History of the west coast of North America

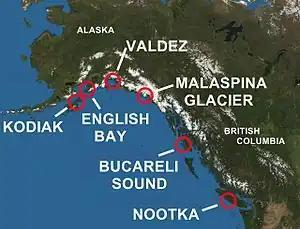
Spanish contact in British Columbia and Alaska

In 1791, the Malaspina Expedition undertook a search for the Northwest Passage, surveying the Alaska coast from Yakutat Bay to Prince William Sound. At Yakutat Bay, the expedition made contact with the Tlingit. The expedition's scientists made a study of the tribe, recording information on social mores, language, economy, warfare methods, and burial practices. Artists with the expedition, Tomas de Suria and José Cardero, produced portraits of tribal members and scenes of Tlingit daily life. A glacier between Yakutat Bay and Icy Bay was subsequently named after Malaspina. The botanist Luis Née also accompanied the expedition, during which he collected and described numerous new plants.